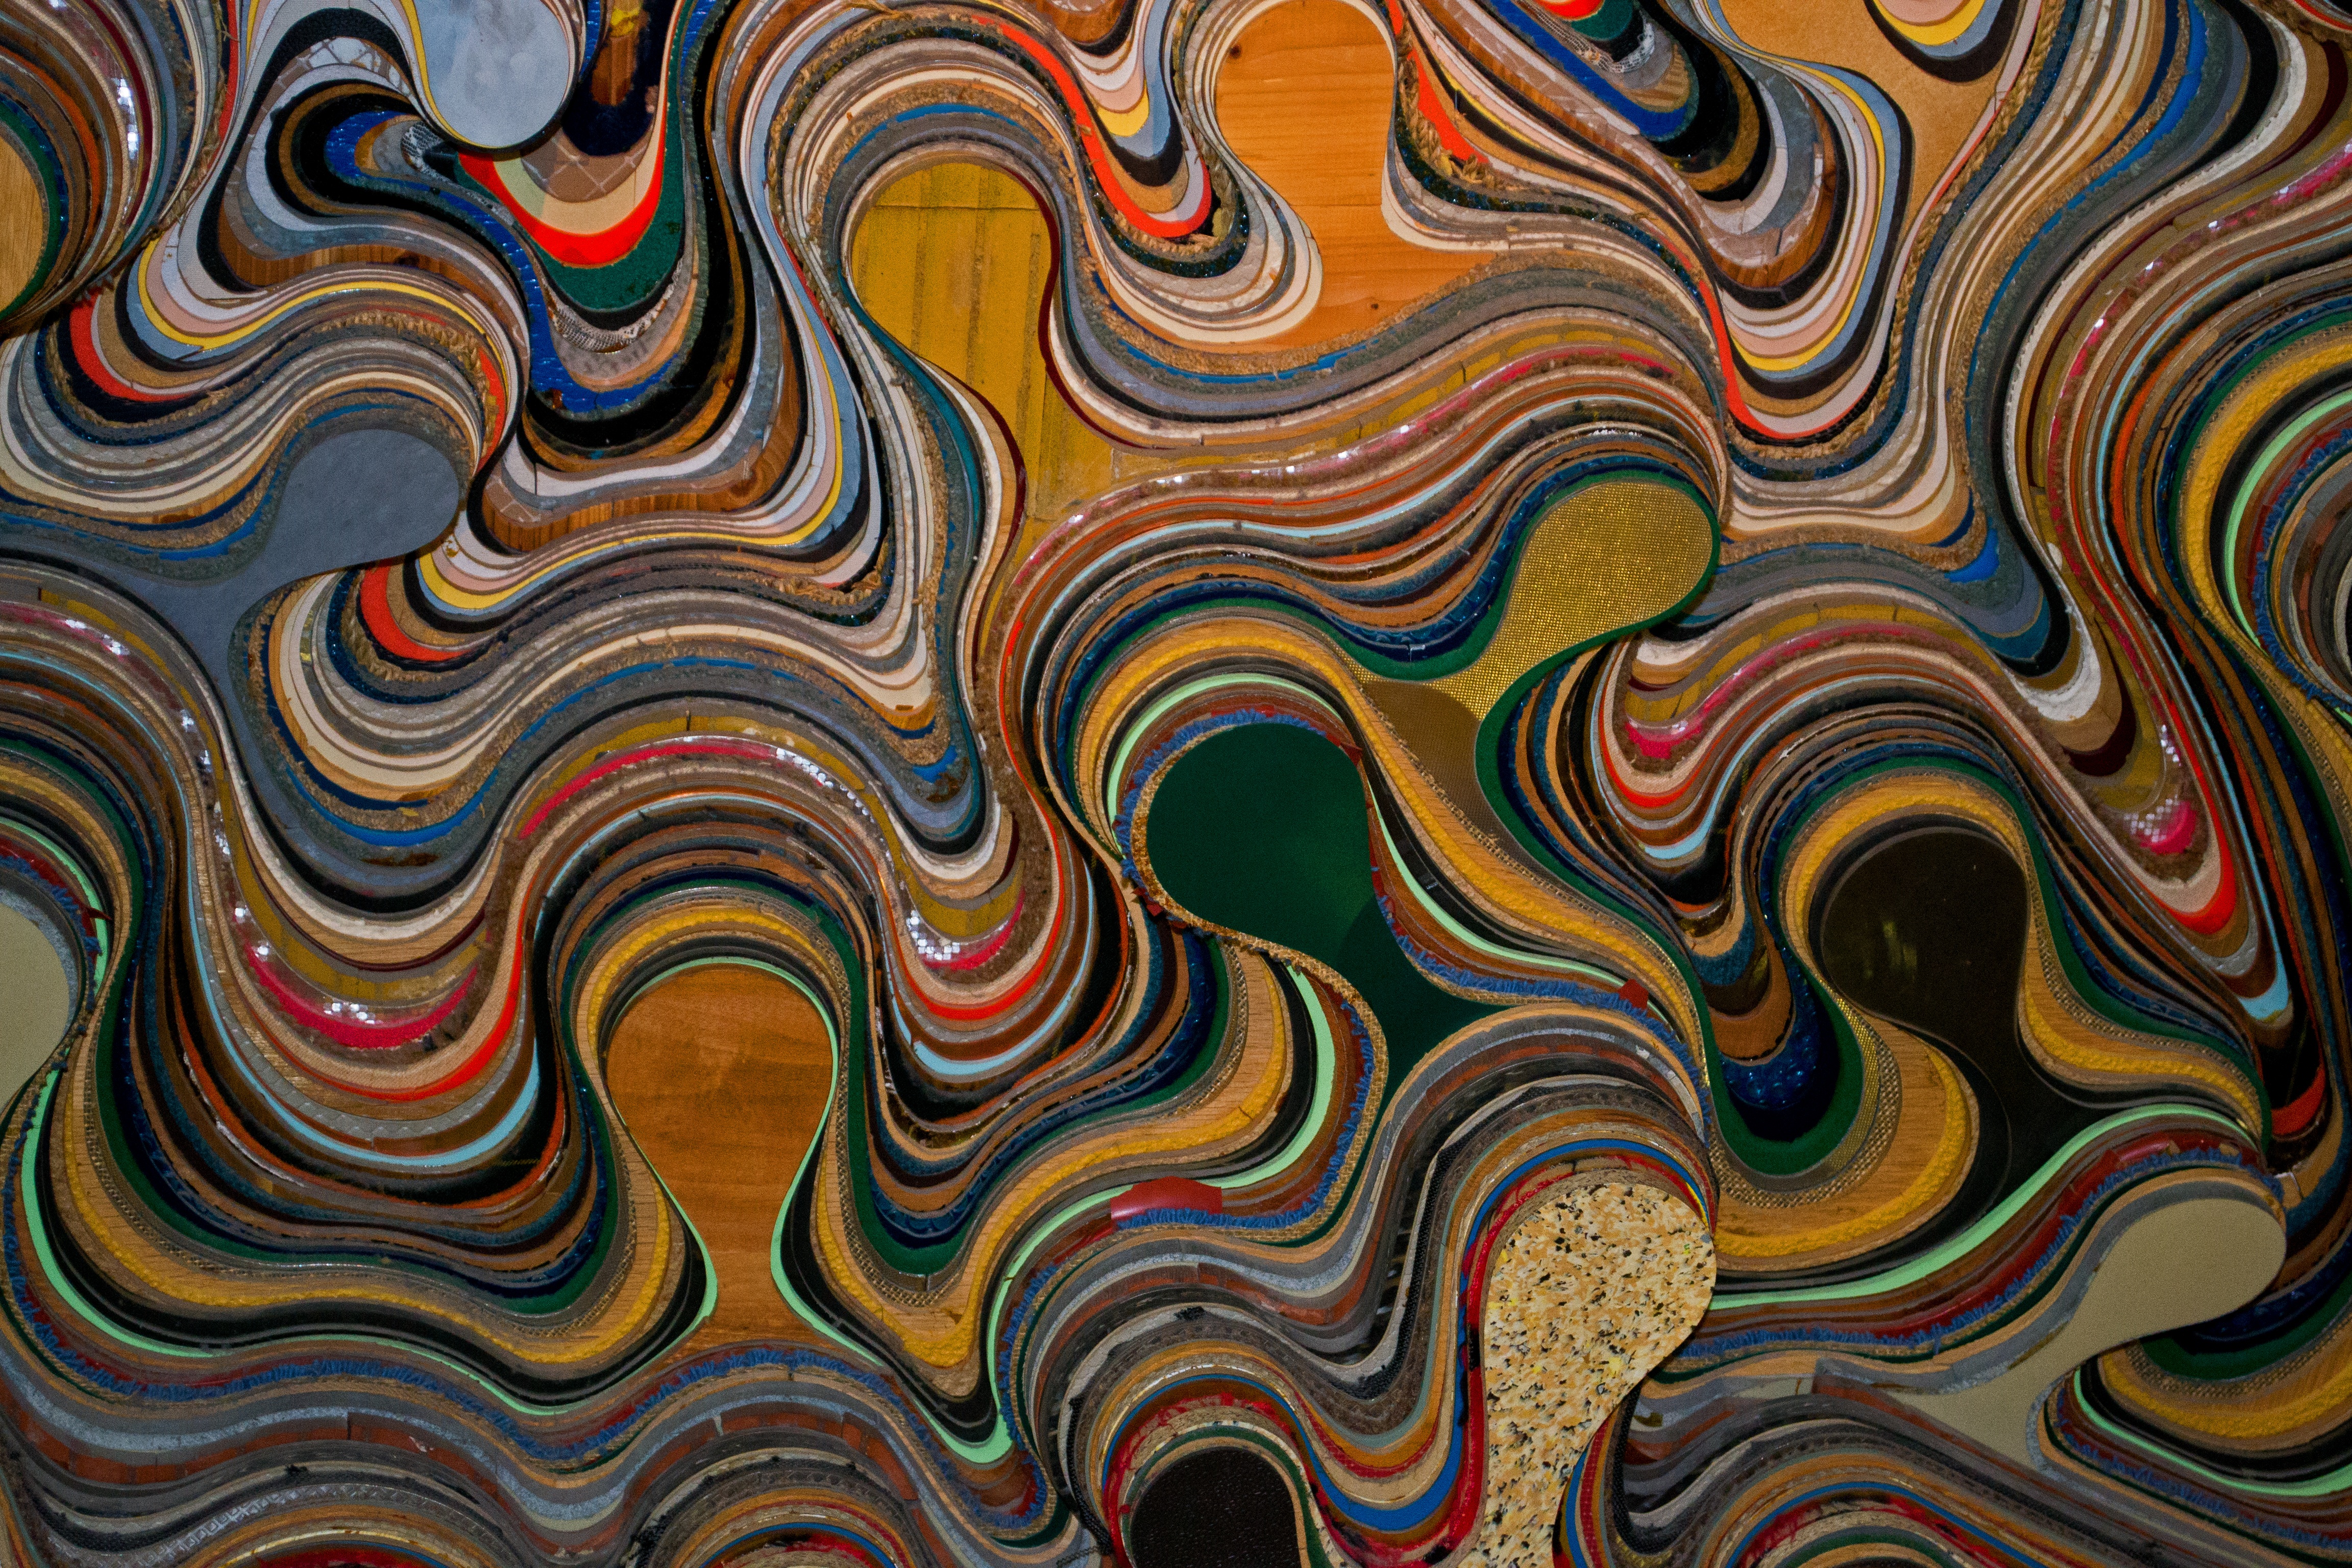
texture, floor, wall, decoration, pattern, line, color, artistic, brown, yellow, decor, circle, swirl, colour, art, design, decorative, symmetry, flooring, psychedelic art